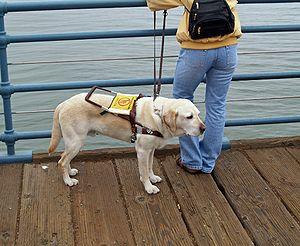
Le retriever du Labrador, plus communément appelé labrador retriever ou plus simplement labrador, est une race de chiens originaire du Royaume-Uni. C'est un chien de taille moyenne, à l'allure ronde et robuste, de couleur entièrement sable, chocolat ou noir. Issu du chien de Saint-John, la race a été importée puis développée au Royaume-Uni et au Canada. Le labrador est actuellement l'une des races les plus répandues dans le monde.